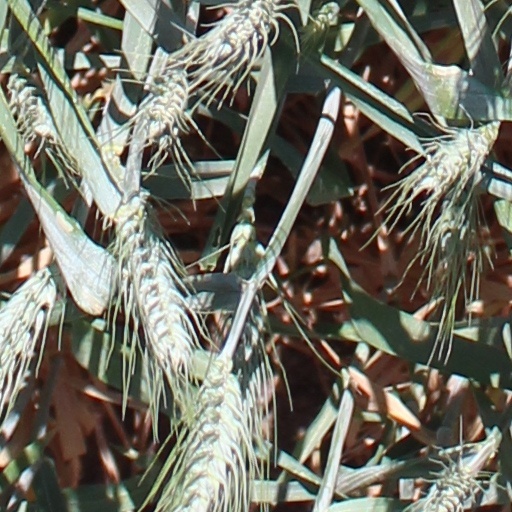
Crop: wheat